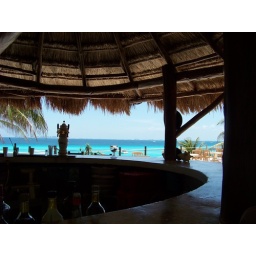
Best seat in the house